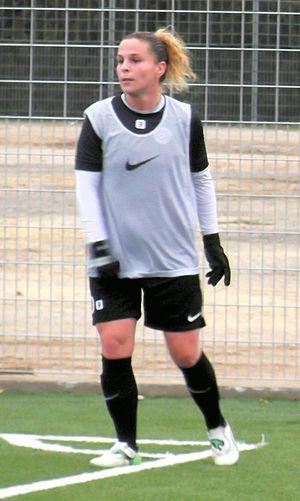
Élodie Ramos, janvier 2014.
Élodie Ramos est une footballeuse française, né le 13 mars 1983 à Aix-en-Provence.